Describe the emotion expressed in this image:  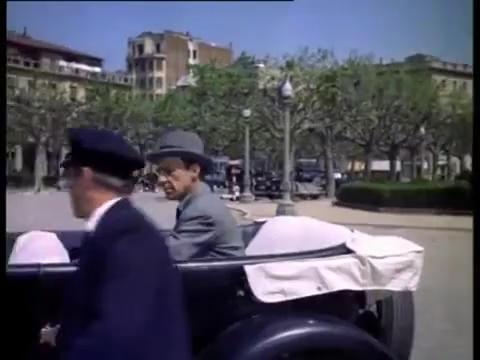
This person displays Suffering, valence and arousal with low intensity.